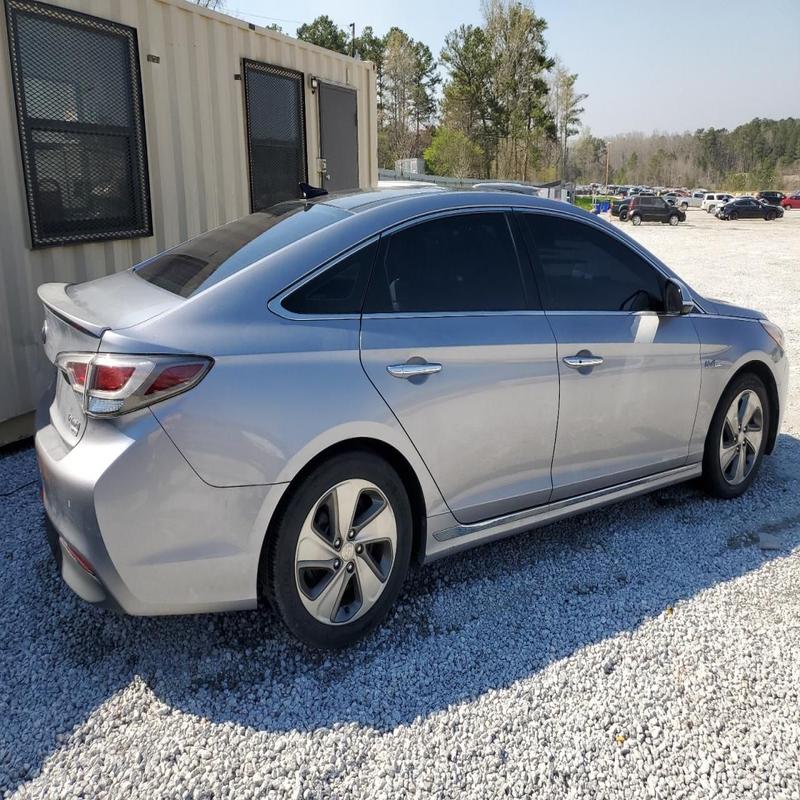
Aucun dommage détecté.
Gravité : aucun